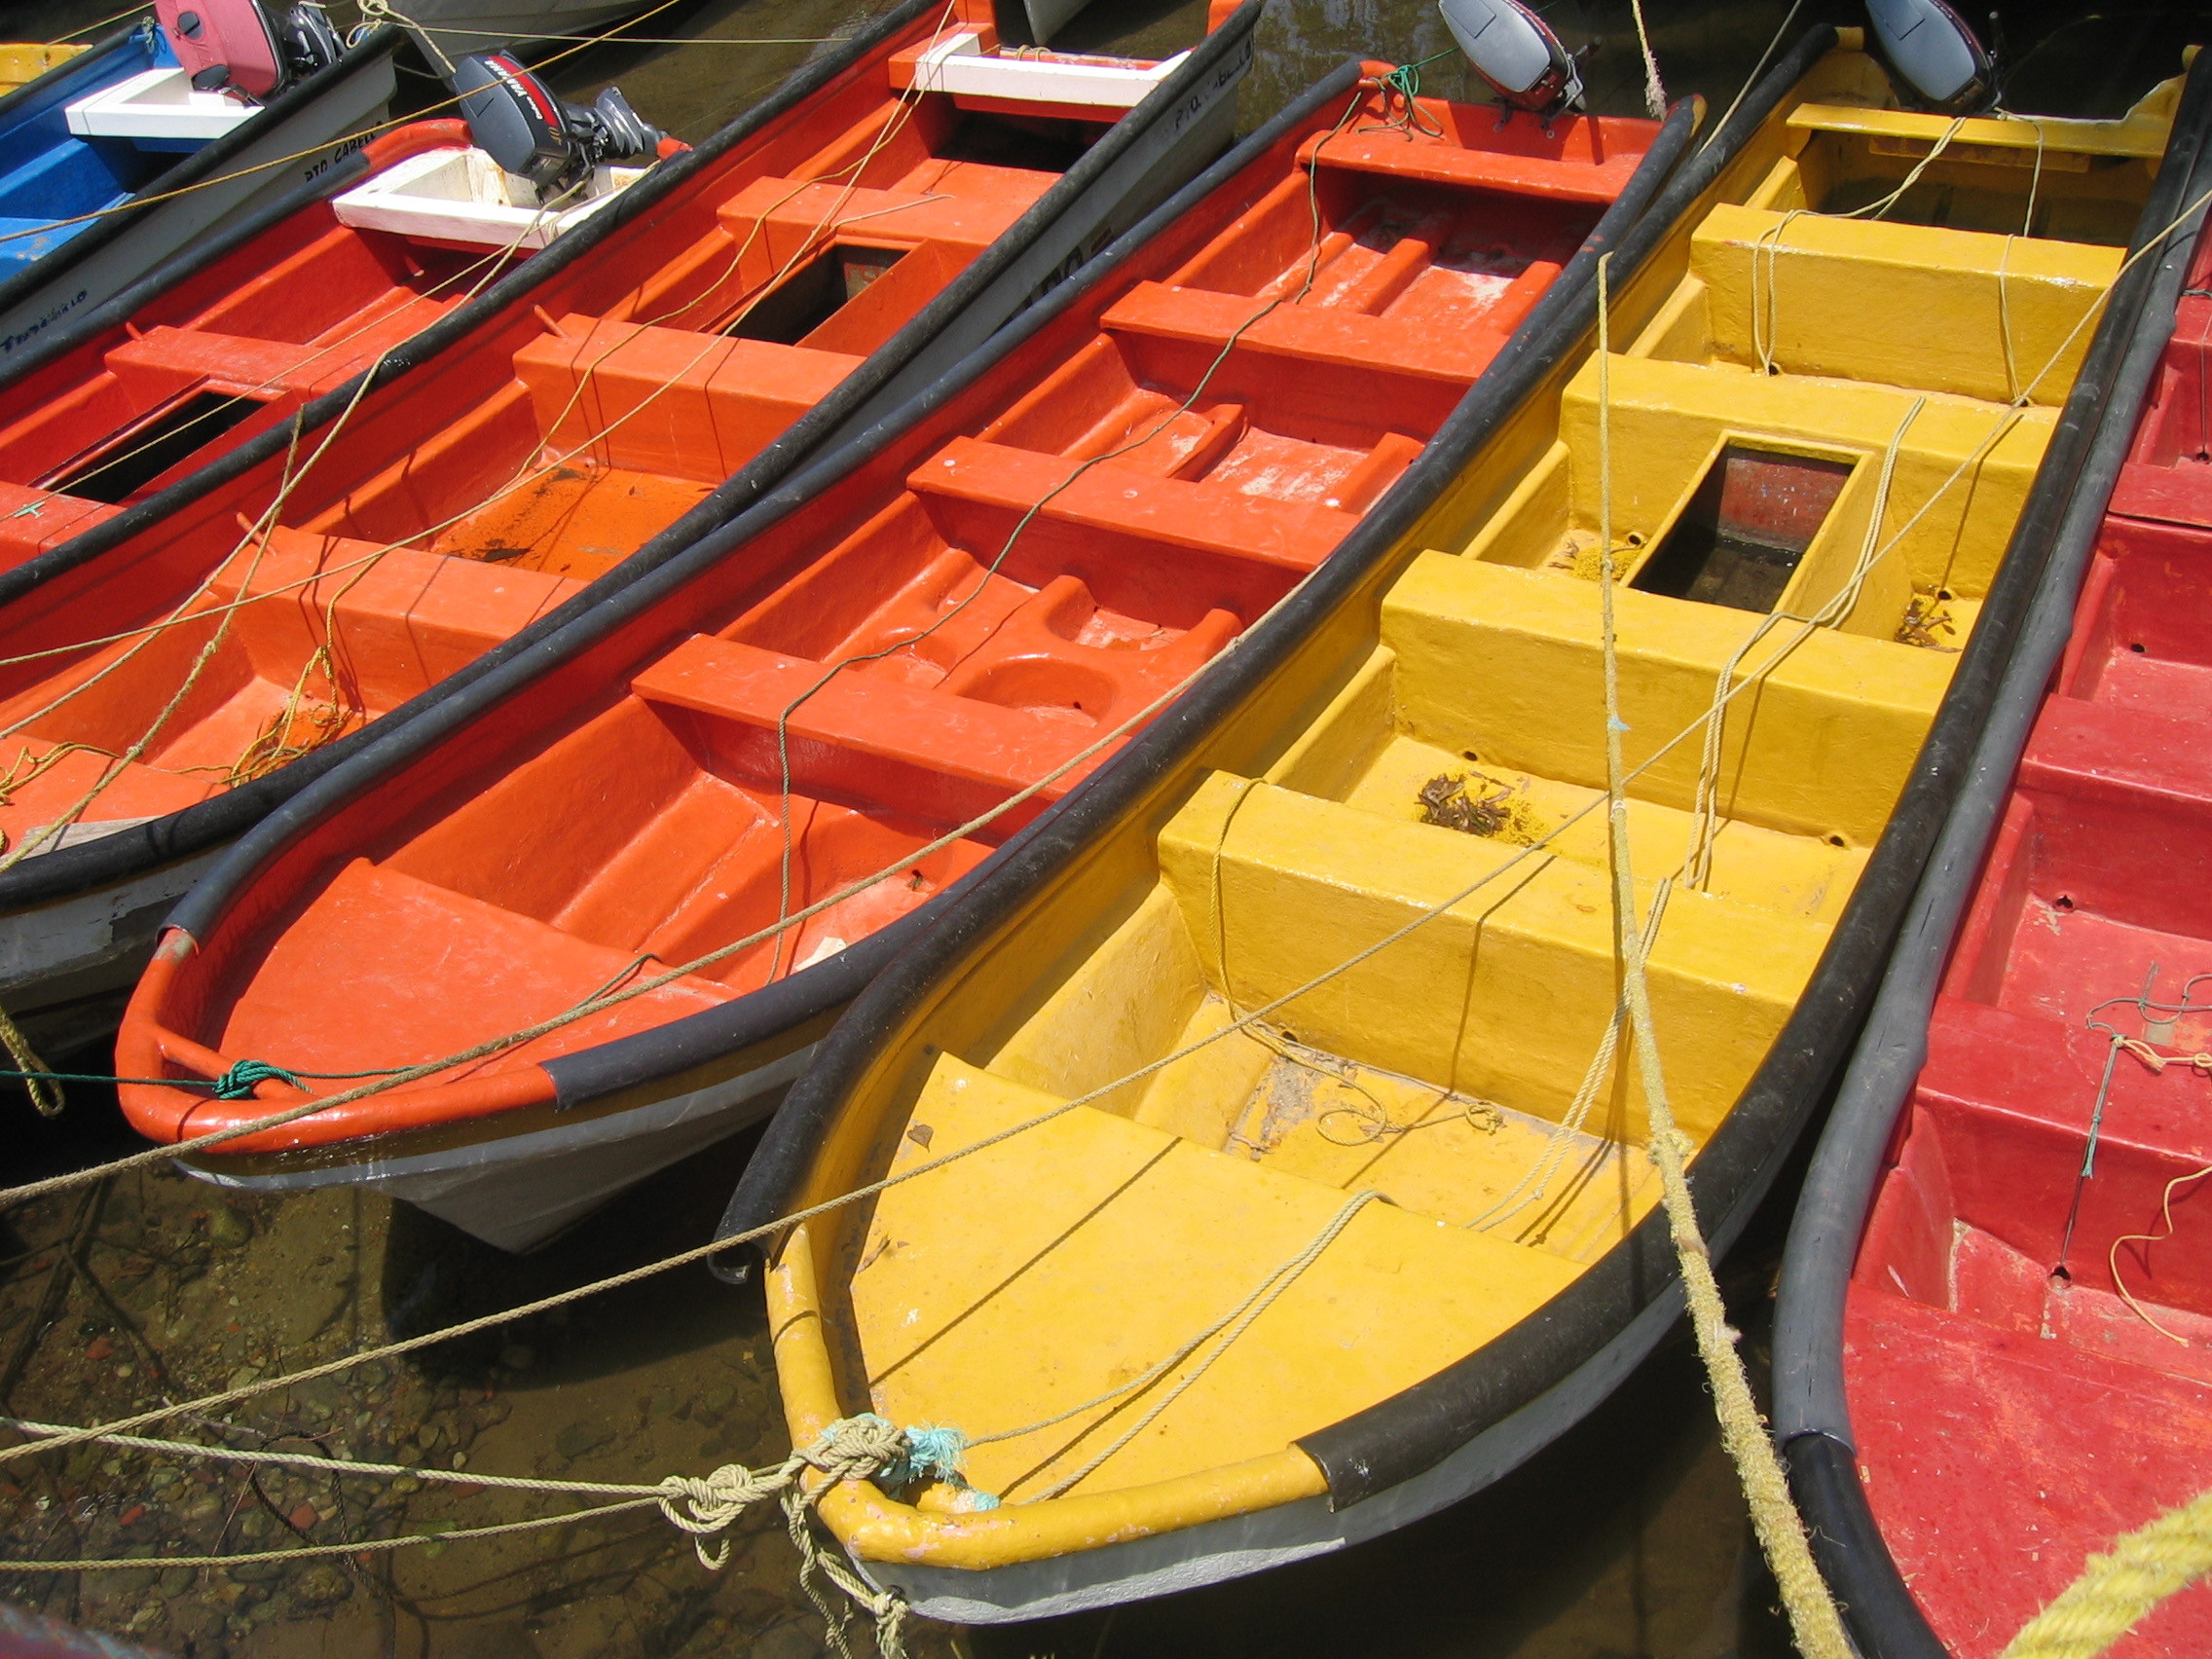
boat, orange, red, vehicle, mast, color, yellow, sailboat, motorboat, colour, creativecommons, cc0, publicdomain, nocopyright, jaune, 2d, carloszgz, cmstoolsphotoring, freeculturalworks, openlicense, freepictures, couleur, naranja, rouge, rojo, copyleft, norightsreserved, amarillo, myfav, latinamerica, southamerica, venezuela, latinoamerica, sudamerica, americadelsur, choroni, bote, watercraft, barca, dinghy, skiff, watercraft rowing